Dead Space (2008 video game)

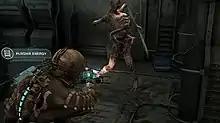
A man in a futuristic suit fights a monster in a darkened corridor.

"Dead Space" is a science fiction survival horror video game. Players take on the role of Isaac Clarke, controlling him from a third-person view. Players navigate level-based sections of the spaceship "Ishimura", completing narrative-driven missions, solving physics puzzles within the environment, and fighting monsters called Necromorphs. In the vacuum Isaac has a limited air supply, which can be replenished by finding air tanks within the environment. Some areas are subject to zero-G, with both Isaac and specific enemy types able to jump between surfaces; these areas have dedicated puzzles. During exploration of the "Ishimura", Isaac finds ammunition, health pickups, and Nodes that are used to both unlock special doors and upgrade weapons and Isaac's suit. At certain points in the ship, Isaac can access a store to buy supplies and ammunition. Isaac can use a navigation line to find the next mission objective.